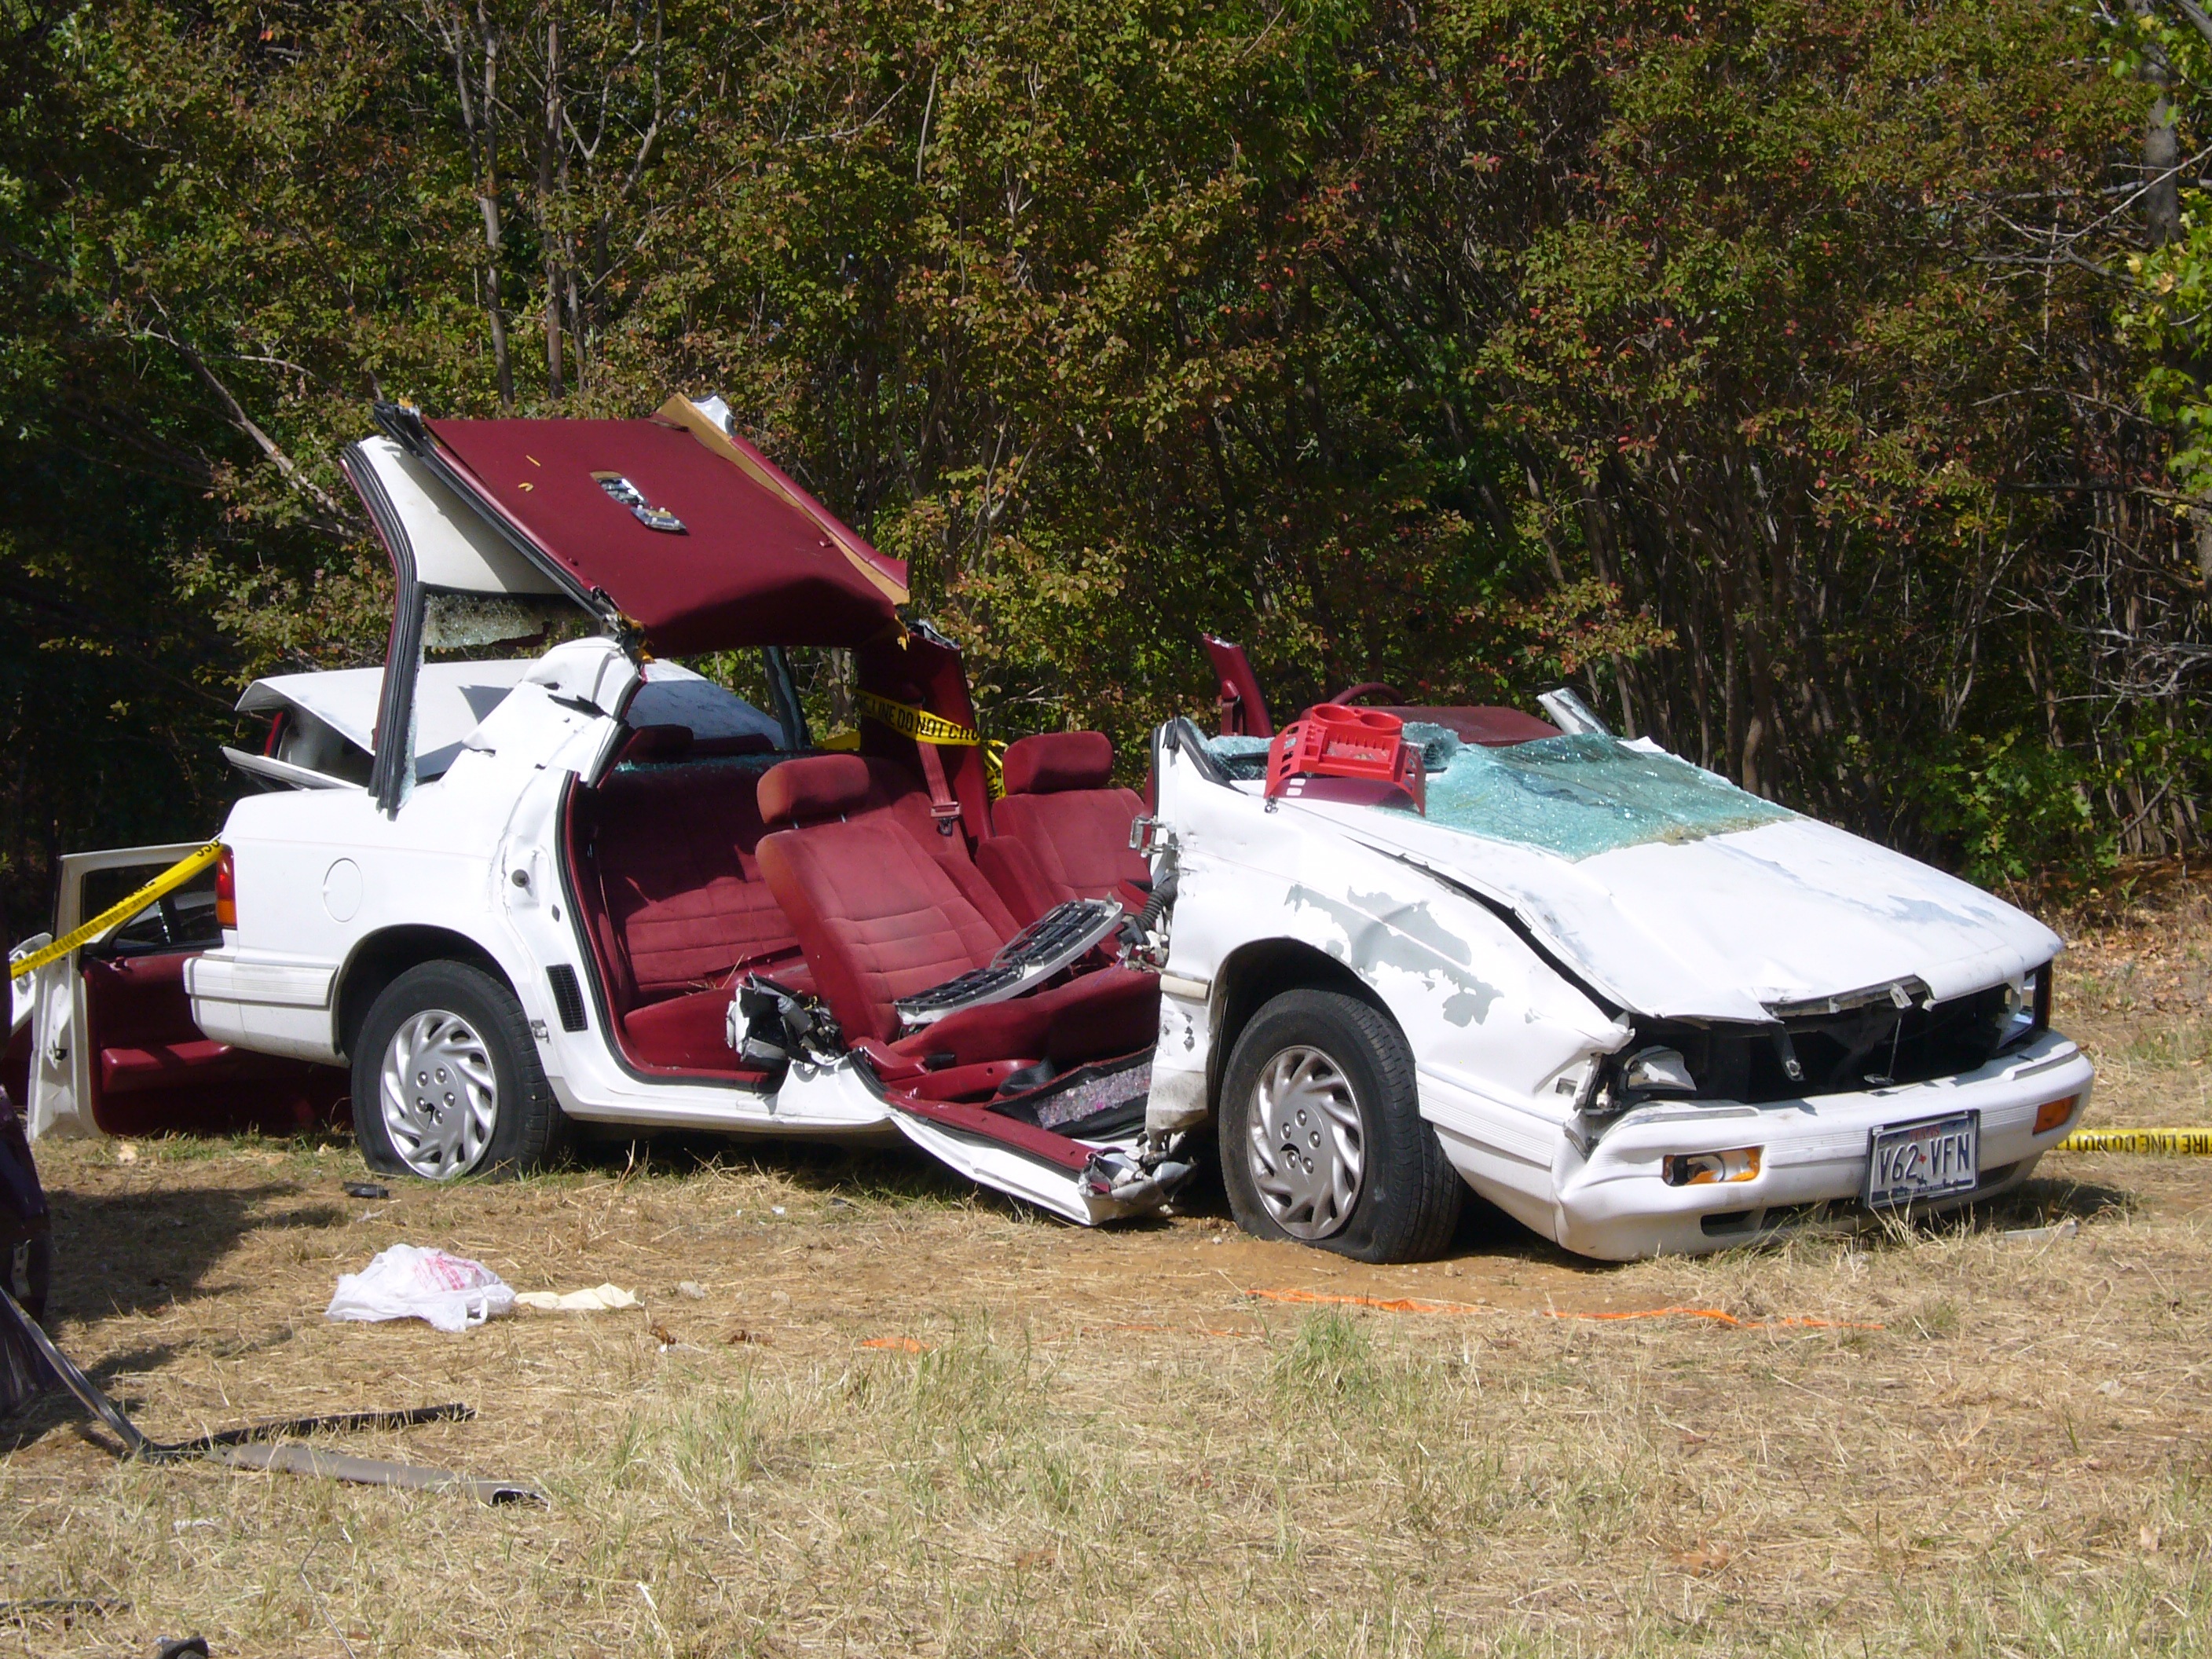
road, white, car, wheel, automobile, transportation, vehicle, drive, broken, metal, auto, speed, crash, sports car, vintage car, bumper, supercar, danger, safety, collision, accident, body, wreck, damage, dangerous, emergency, injury, car crash, extraction, insurance, car wreck, car accident, smash, auto accident, land vehicle, automobile make, automotive exterior, luxury vehicle